Bounty (brand)

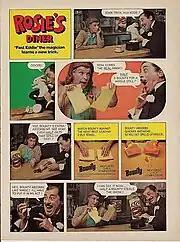
Nancy Walker as Rosie in a 1977 print ad for Bounty (pictured with actor Vito Scotti).

From the 1960s to the 1990s, veteran character actress Nancy Walker appeared in a long-running series of popular commercials in the US, in which Walker played Rosie, a waitress in a diner, who used Bounty to clean up spills made by the diner's patrons and demonstrating its better absorption, compared to other brands. The original tag-line, "the quick picker-upper", was soon changed to "the quicker picker-upper", which became a common catchphrase (with variations) long after Walker ceased appearing in Bounty ads.